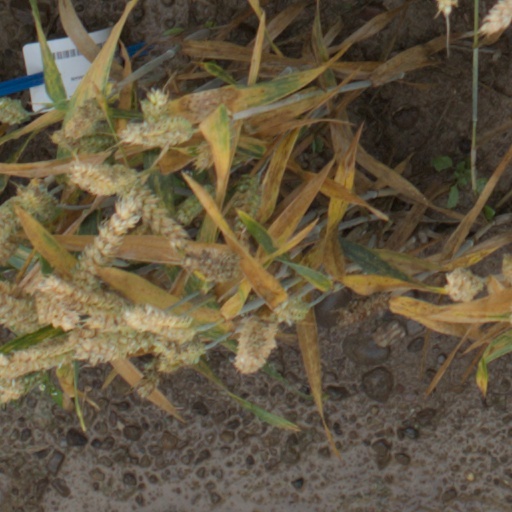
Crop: wheat